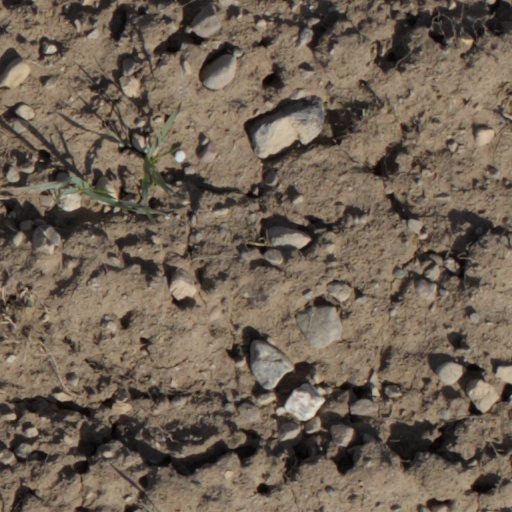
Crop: wheat